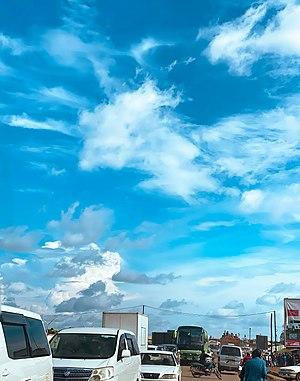
Kolwezi est une ville minière, chef-lieu de la province de Lualaba en République démocratique du Congo.